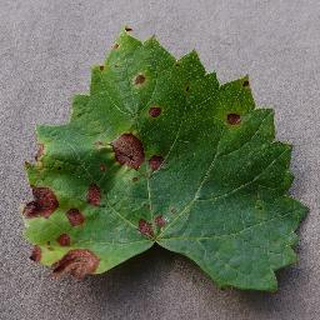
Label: grape_black_rot